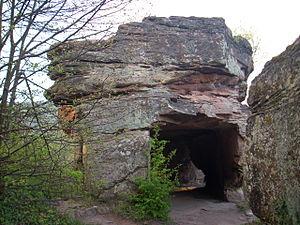
Château du Vieux-Windstein, Alsace